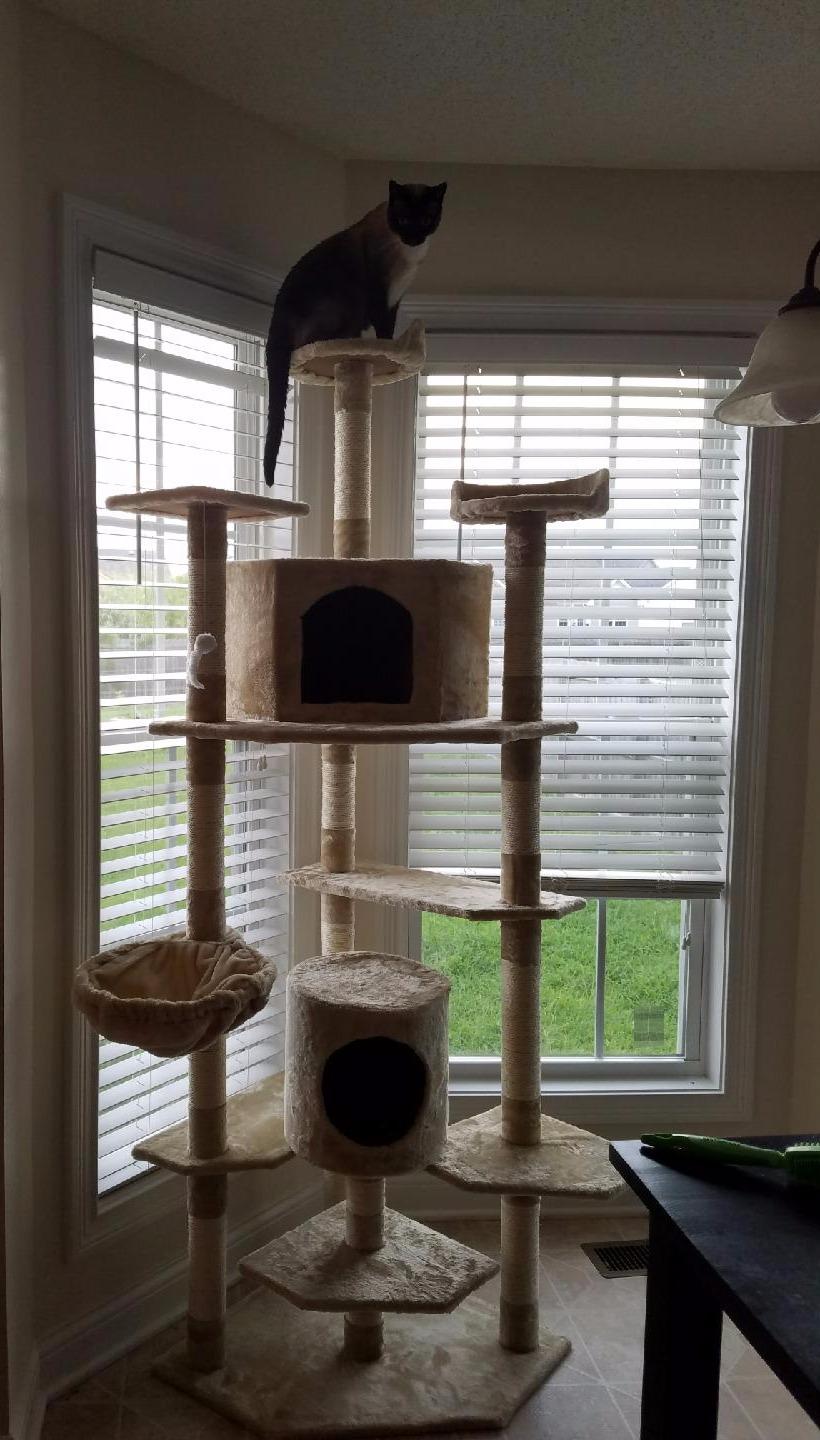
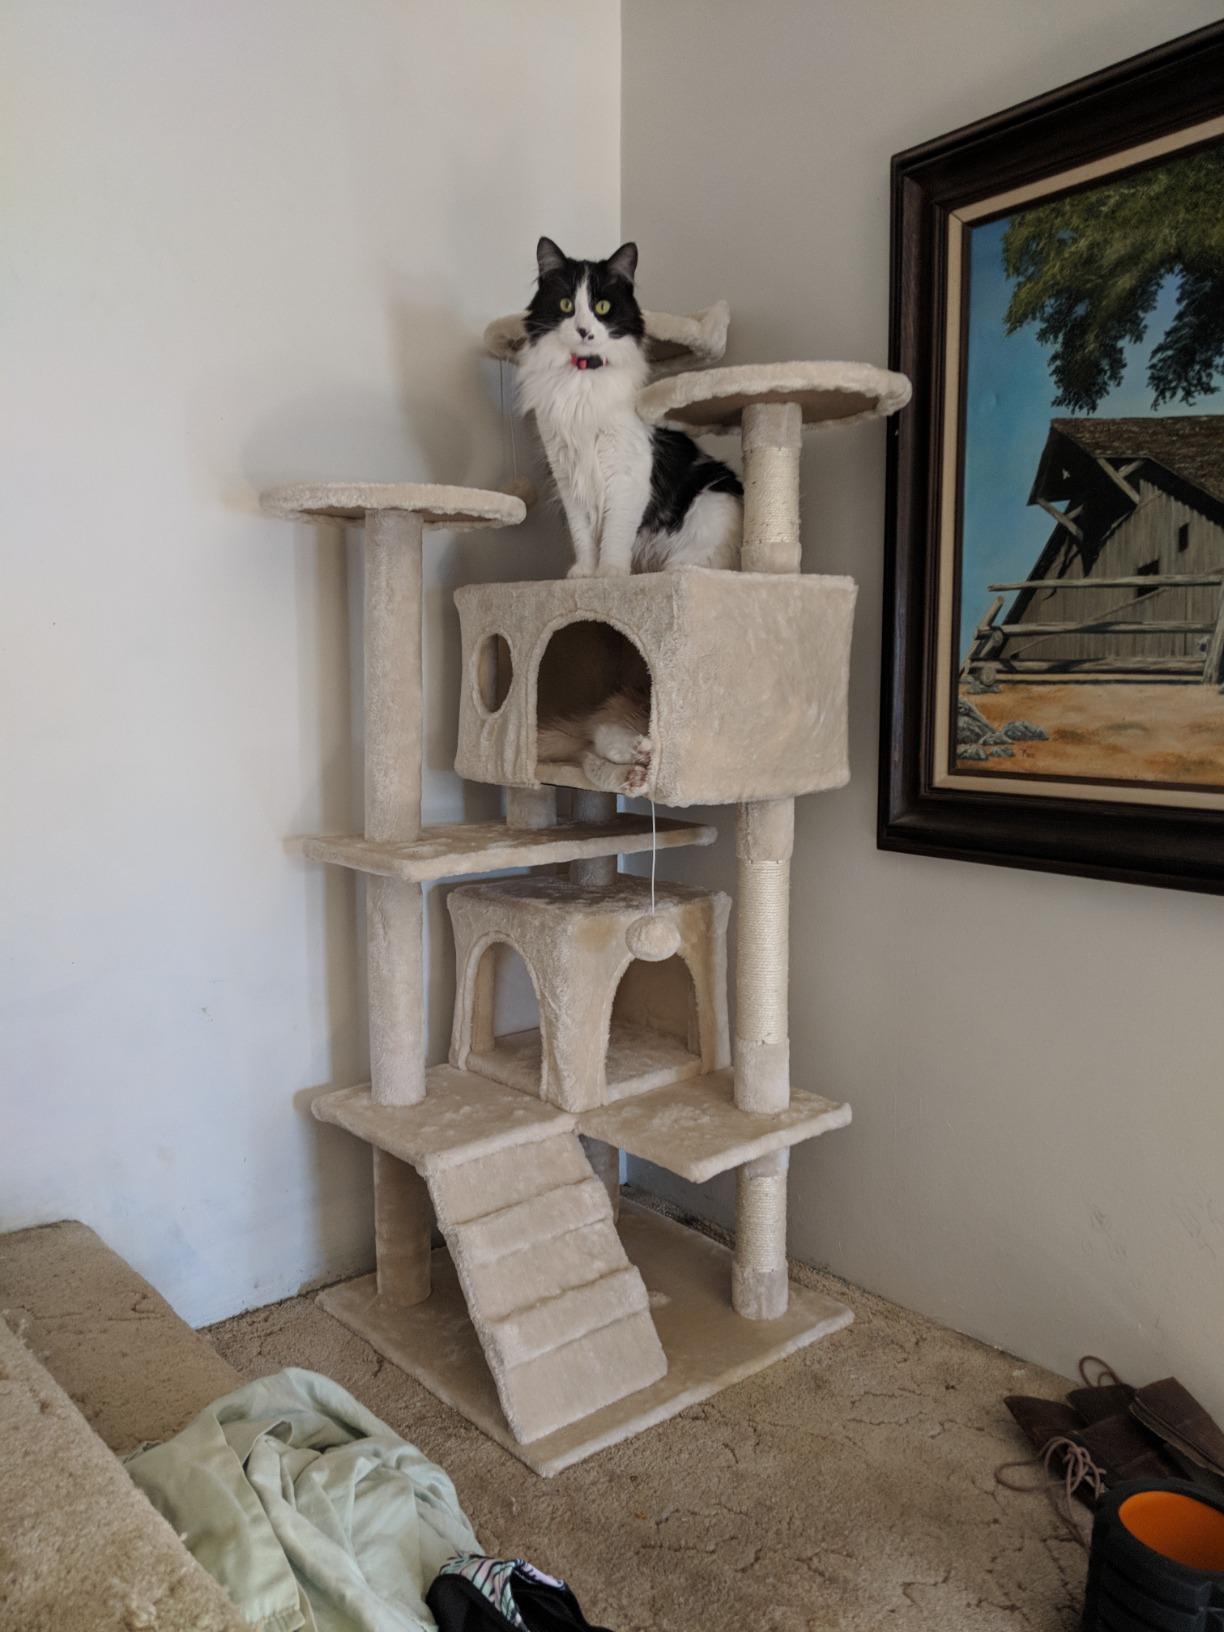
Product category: items_cat tree
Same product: no